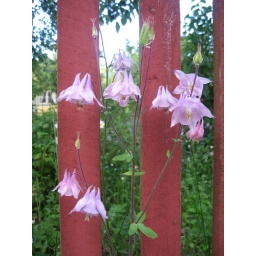
Pink aquilegias against a red picket fence